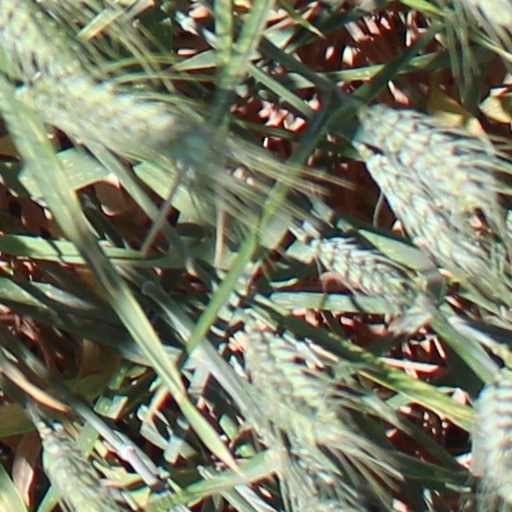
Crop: wheat